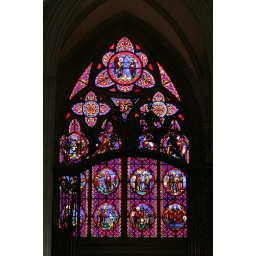
Stained glass window in Bayeux Cathedral